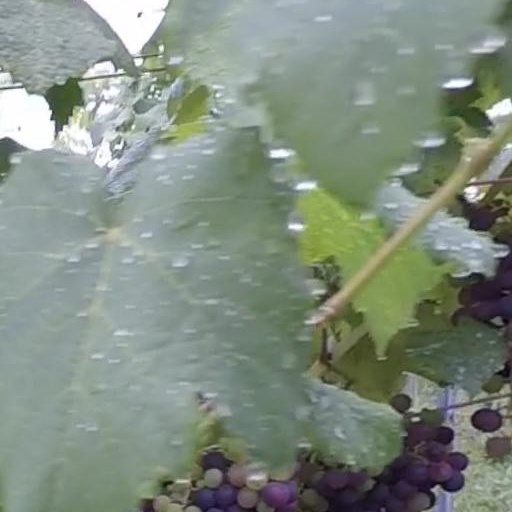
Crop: grape